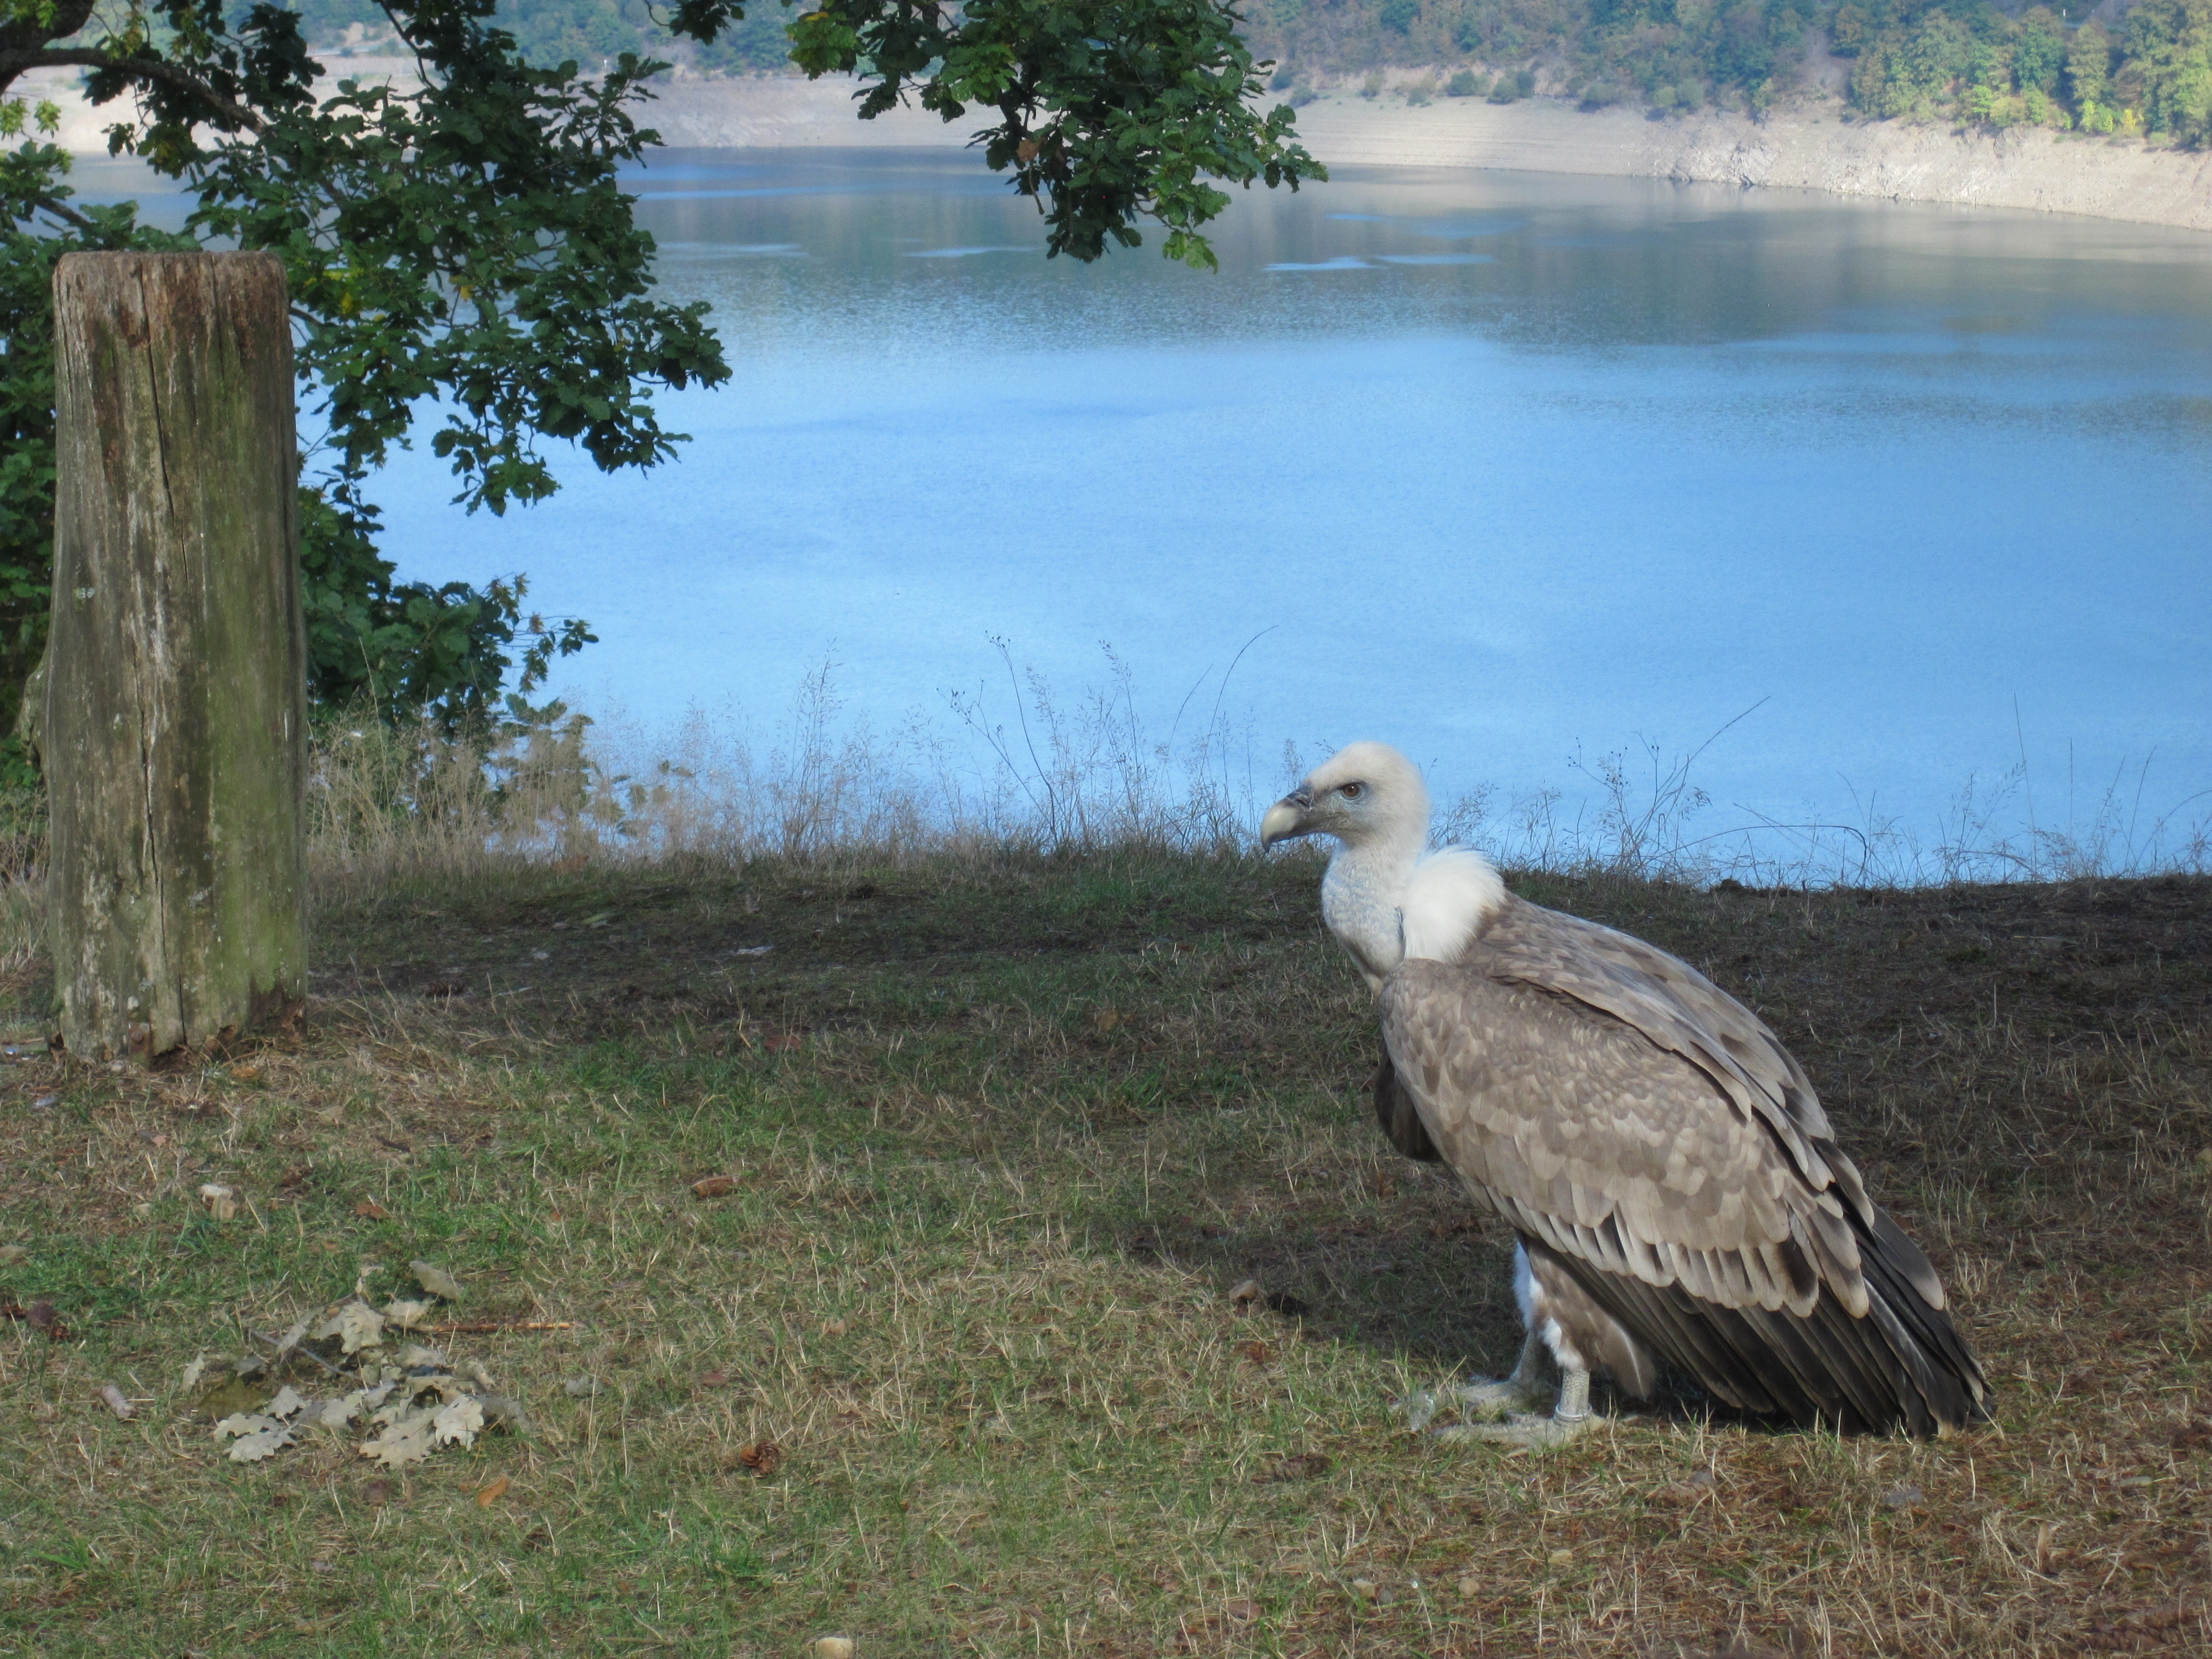
nature, bird, wildlife, standing, feather, fauna, raptor, plumage, bird of prey, wild animal, vulture, scavengers, black vulture